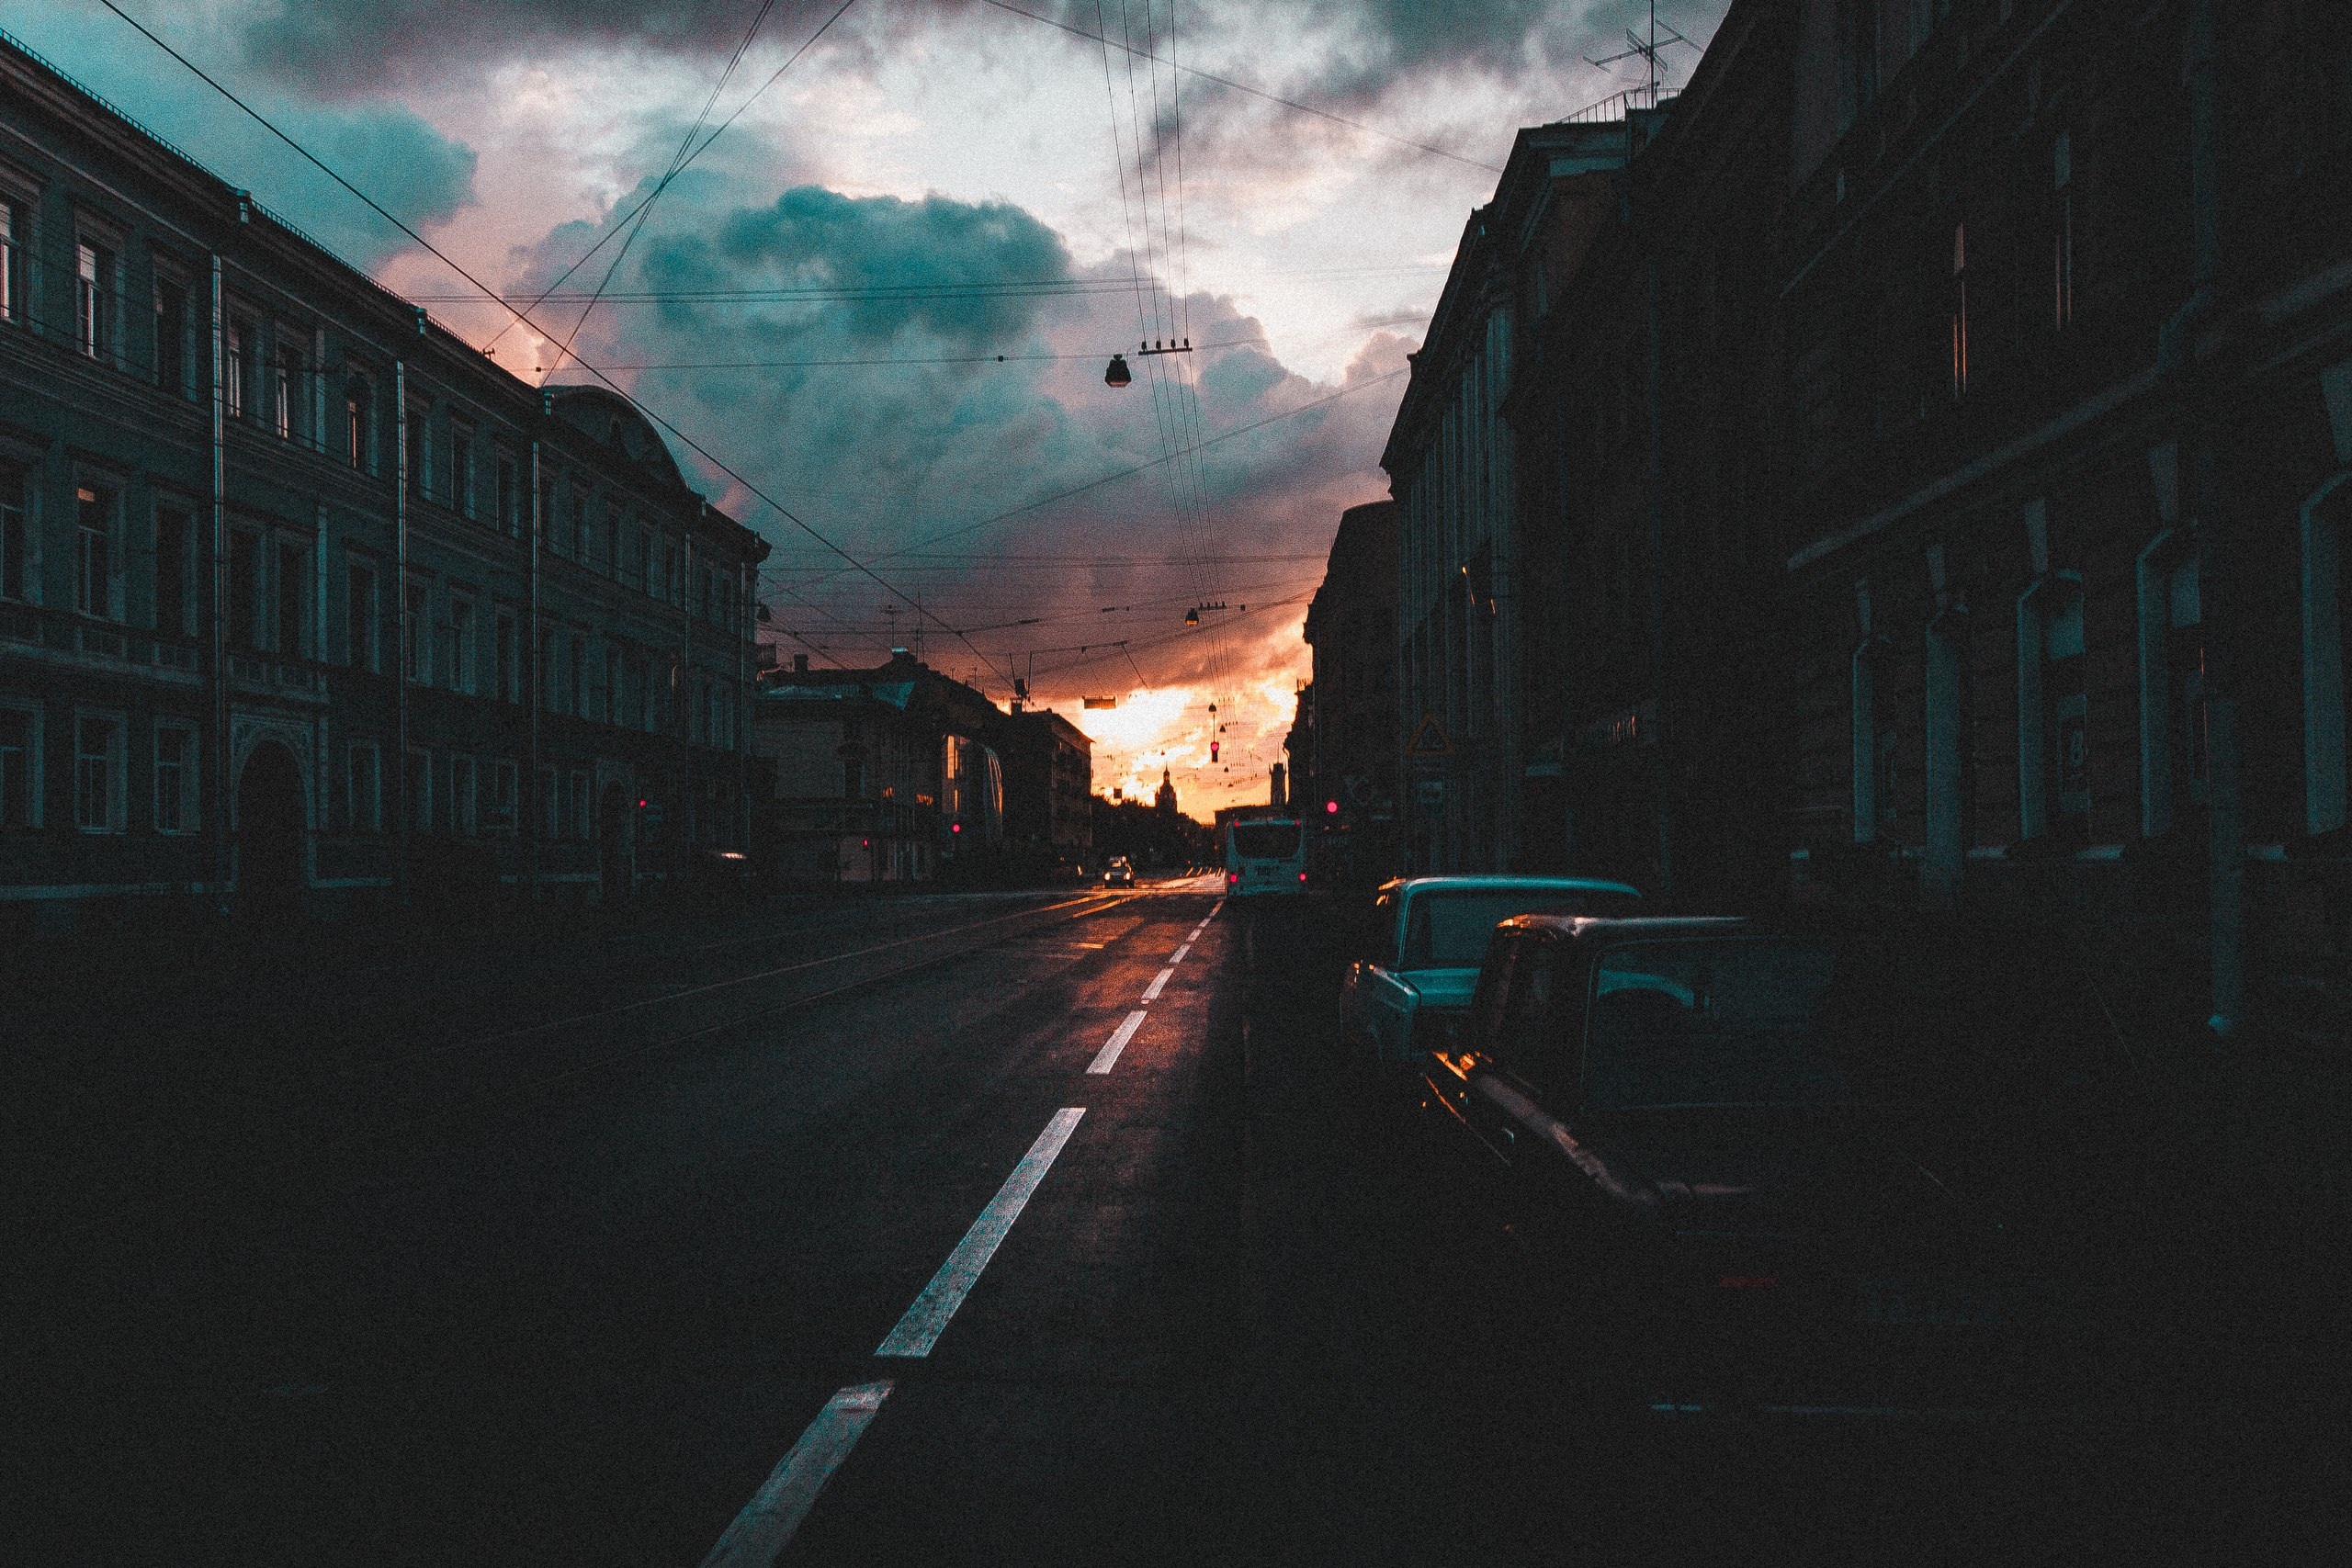
light, sky, sunset, road, street, night, morning, dusk, evening, darkness, infrastructure, screenshot